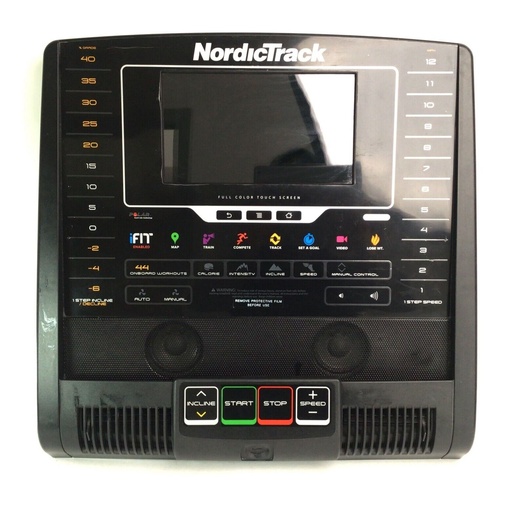
NordicTrack X11I Intract - NTL240120 Treadmill Display Console Assembly 336668
Condition Used Used on the following models: NordicTrack® Incline Trainer X11I Intract - NTL240120
Brand: ICON Health & Fitness
Category: Sporting Goods > Fitness & General Exercise Equipment > Cardio > Cardio Machine Accessories & Parts > Treadmill Accessories & Parts > Treadmill Consoles